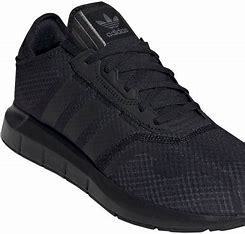
Brand: Adidas
Model: Swift Run X